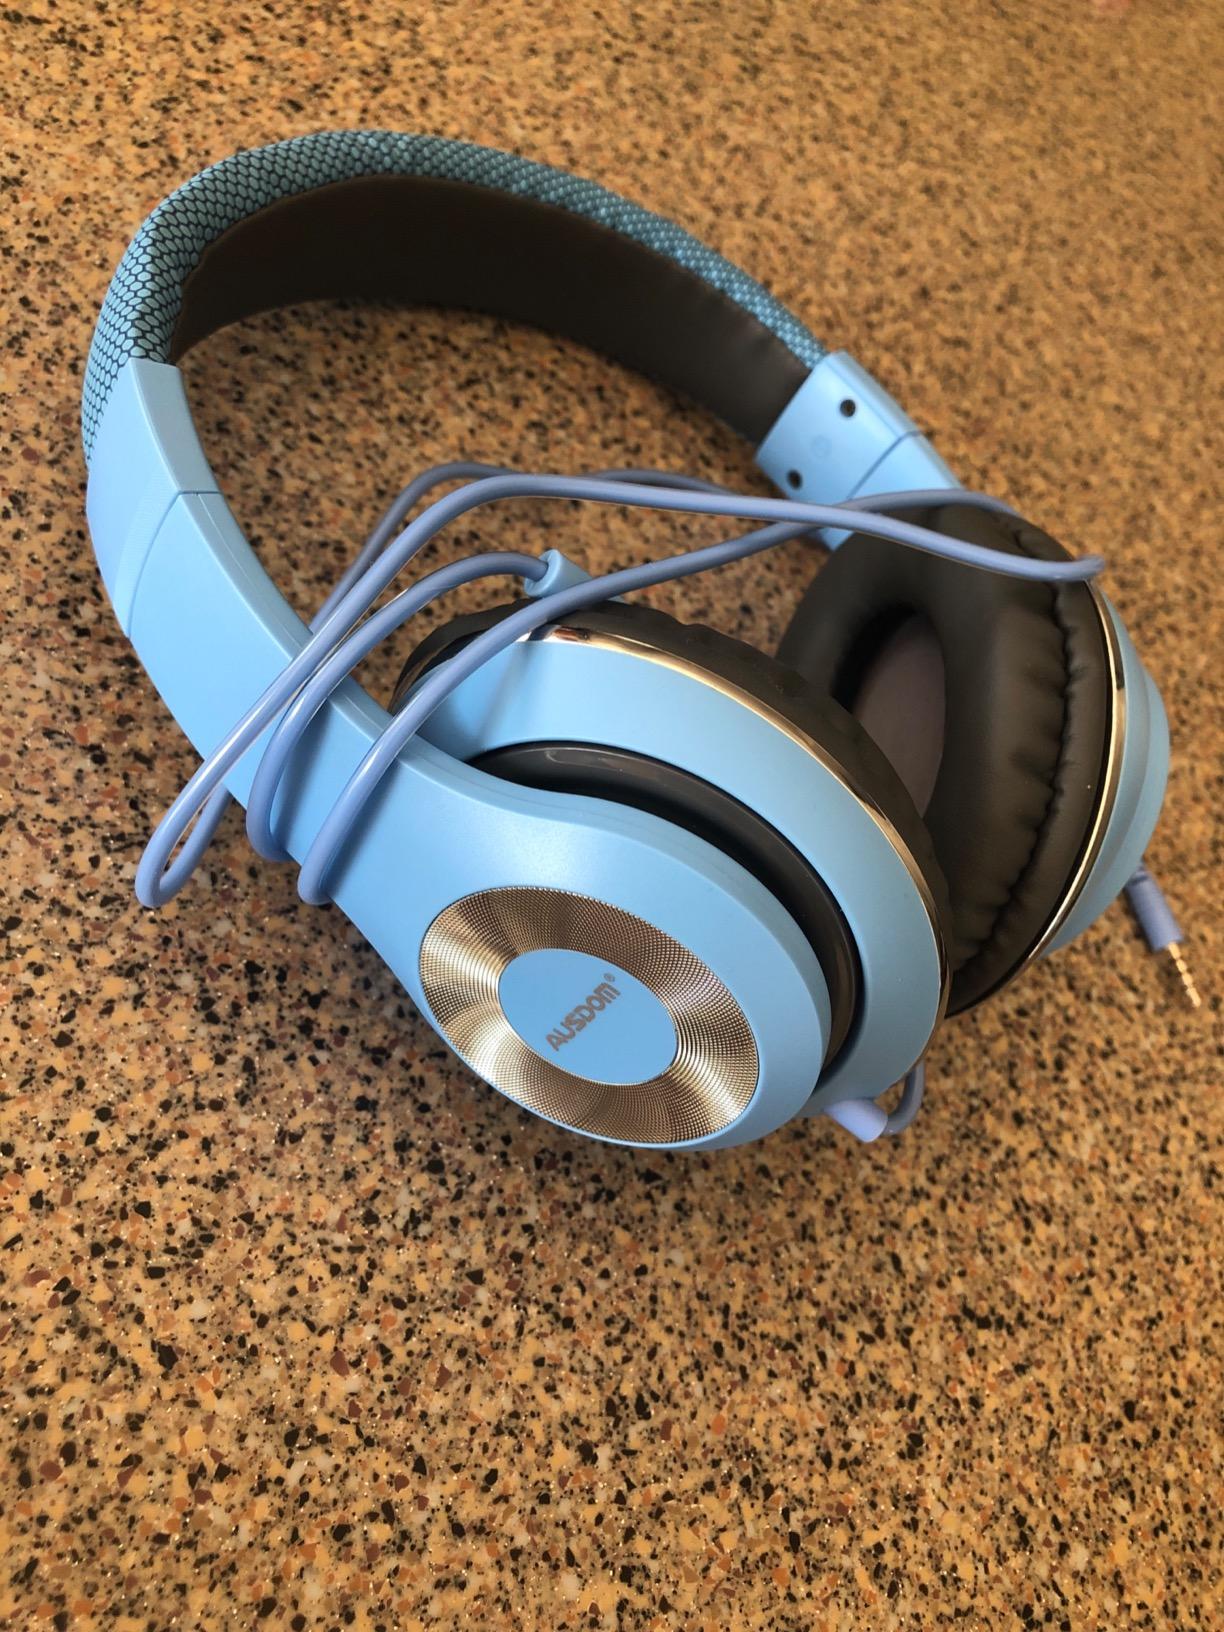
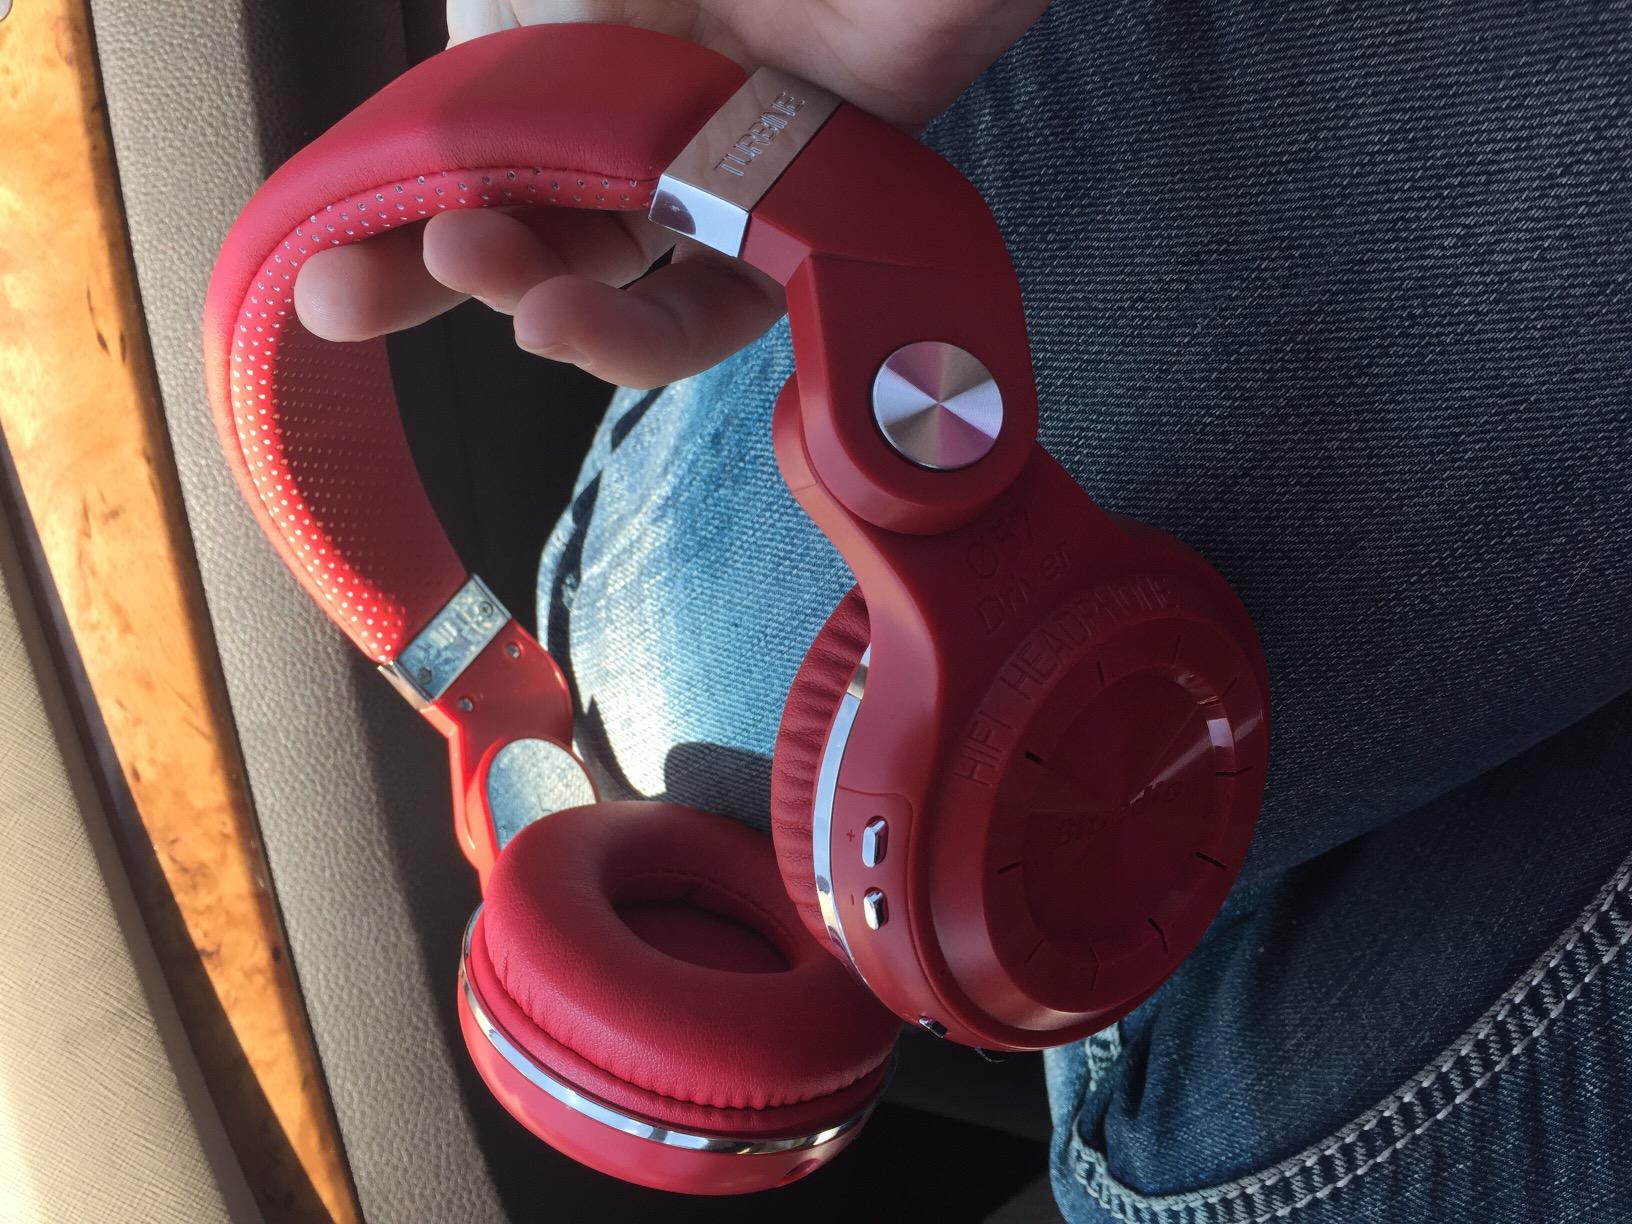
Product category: headphones
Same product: no